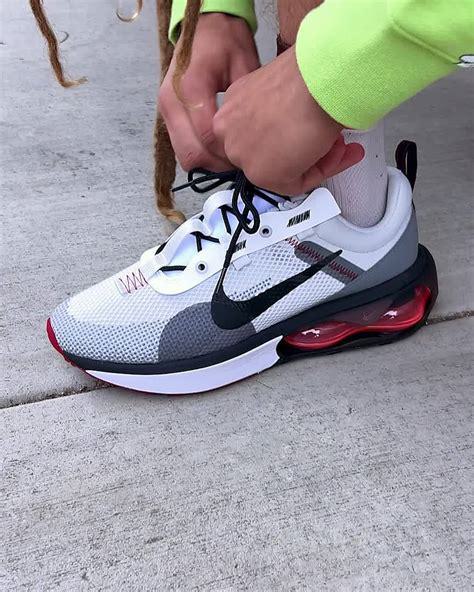
Brand: Nike
Model: Air Max 2021